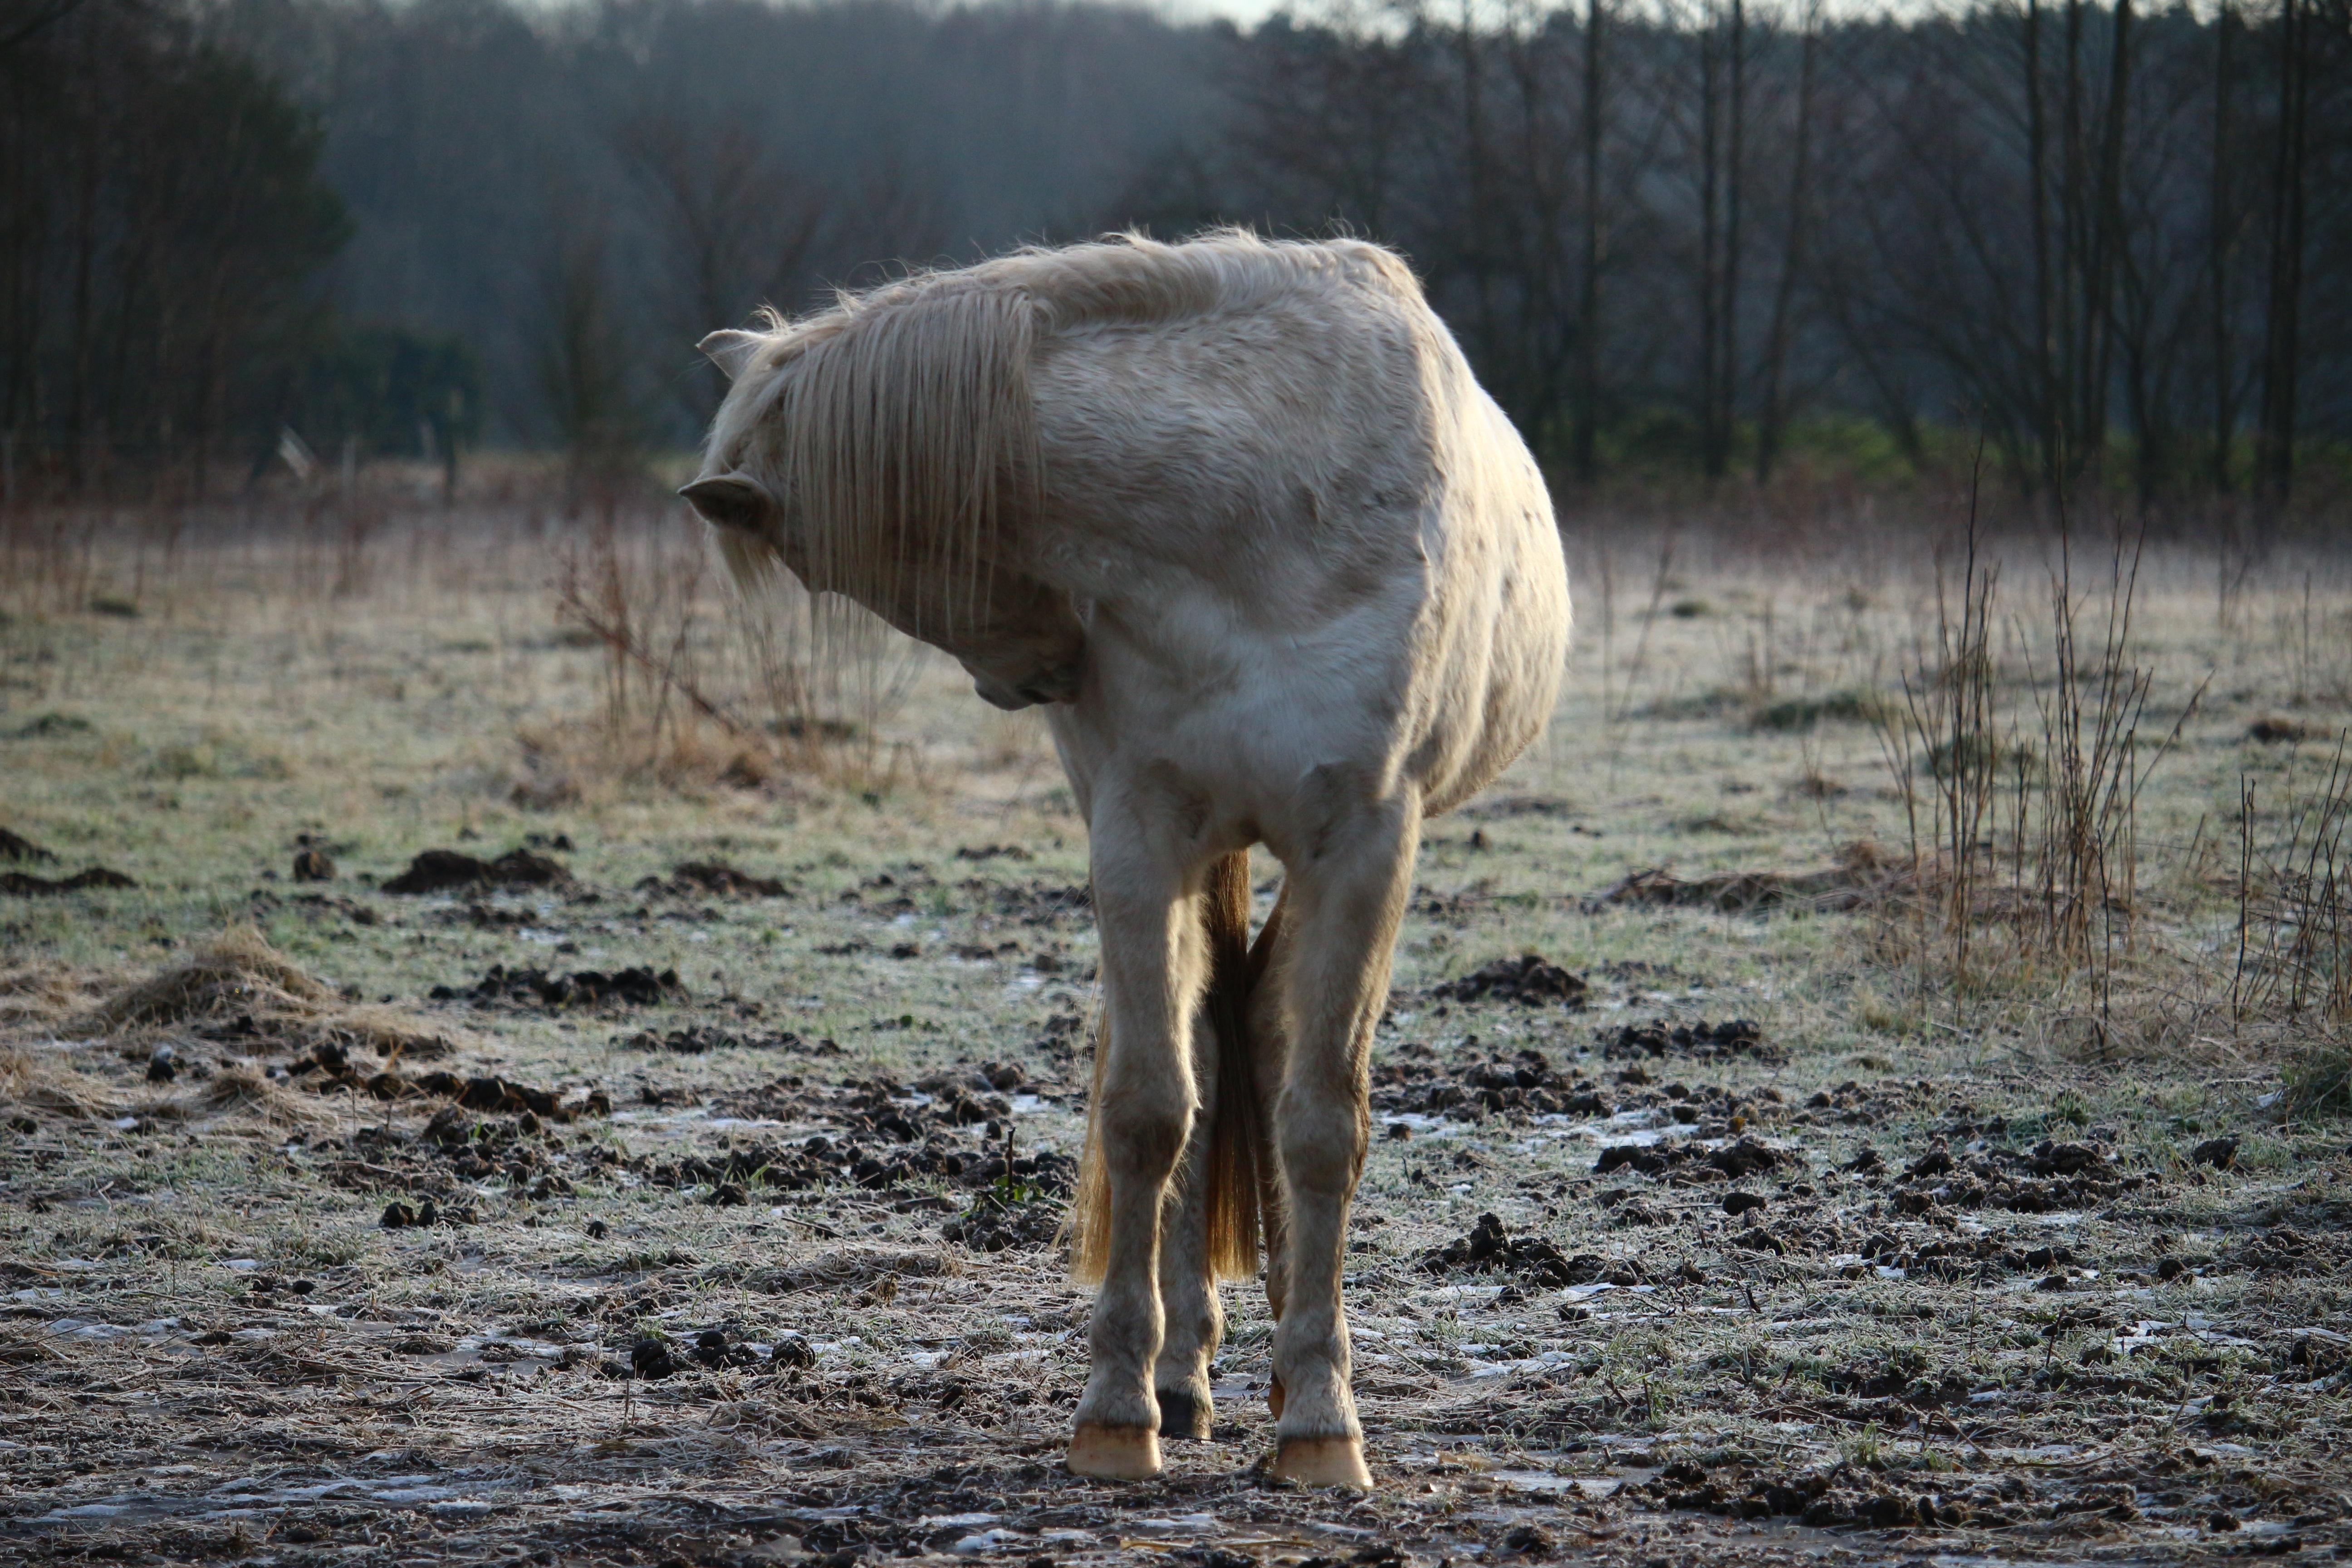
nature, wilderness, snow, winter, frost, wildlife, herd, pasture, grazing, horse, mammal, stallion, mane, fauna, mold, safari, thoroughbred arabian, white horse, cattle like mammal, horse like mammal